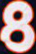
Number: 8